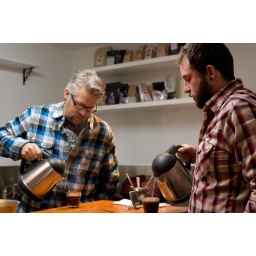
pouring the water to create a slight bit of the old surface tension in the cup